Ball–Waterman House

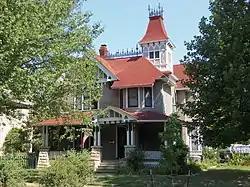

The Ball–Waterman House is a historic building located on the eastside of Davenport, Iowa, United States. It has been listed on the National Register of Historic Places since 1984.